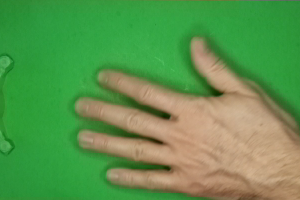
Label: paper